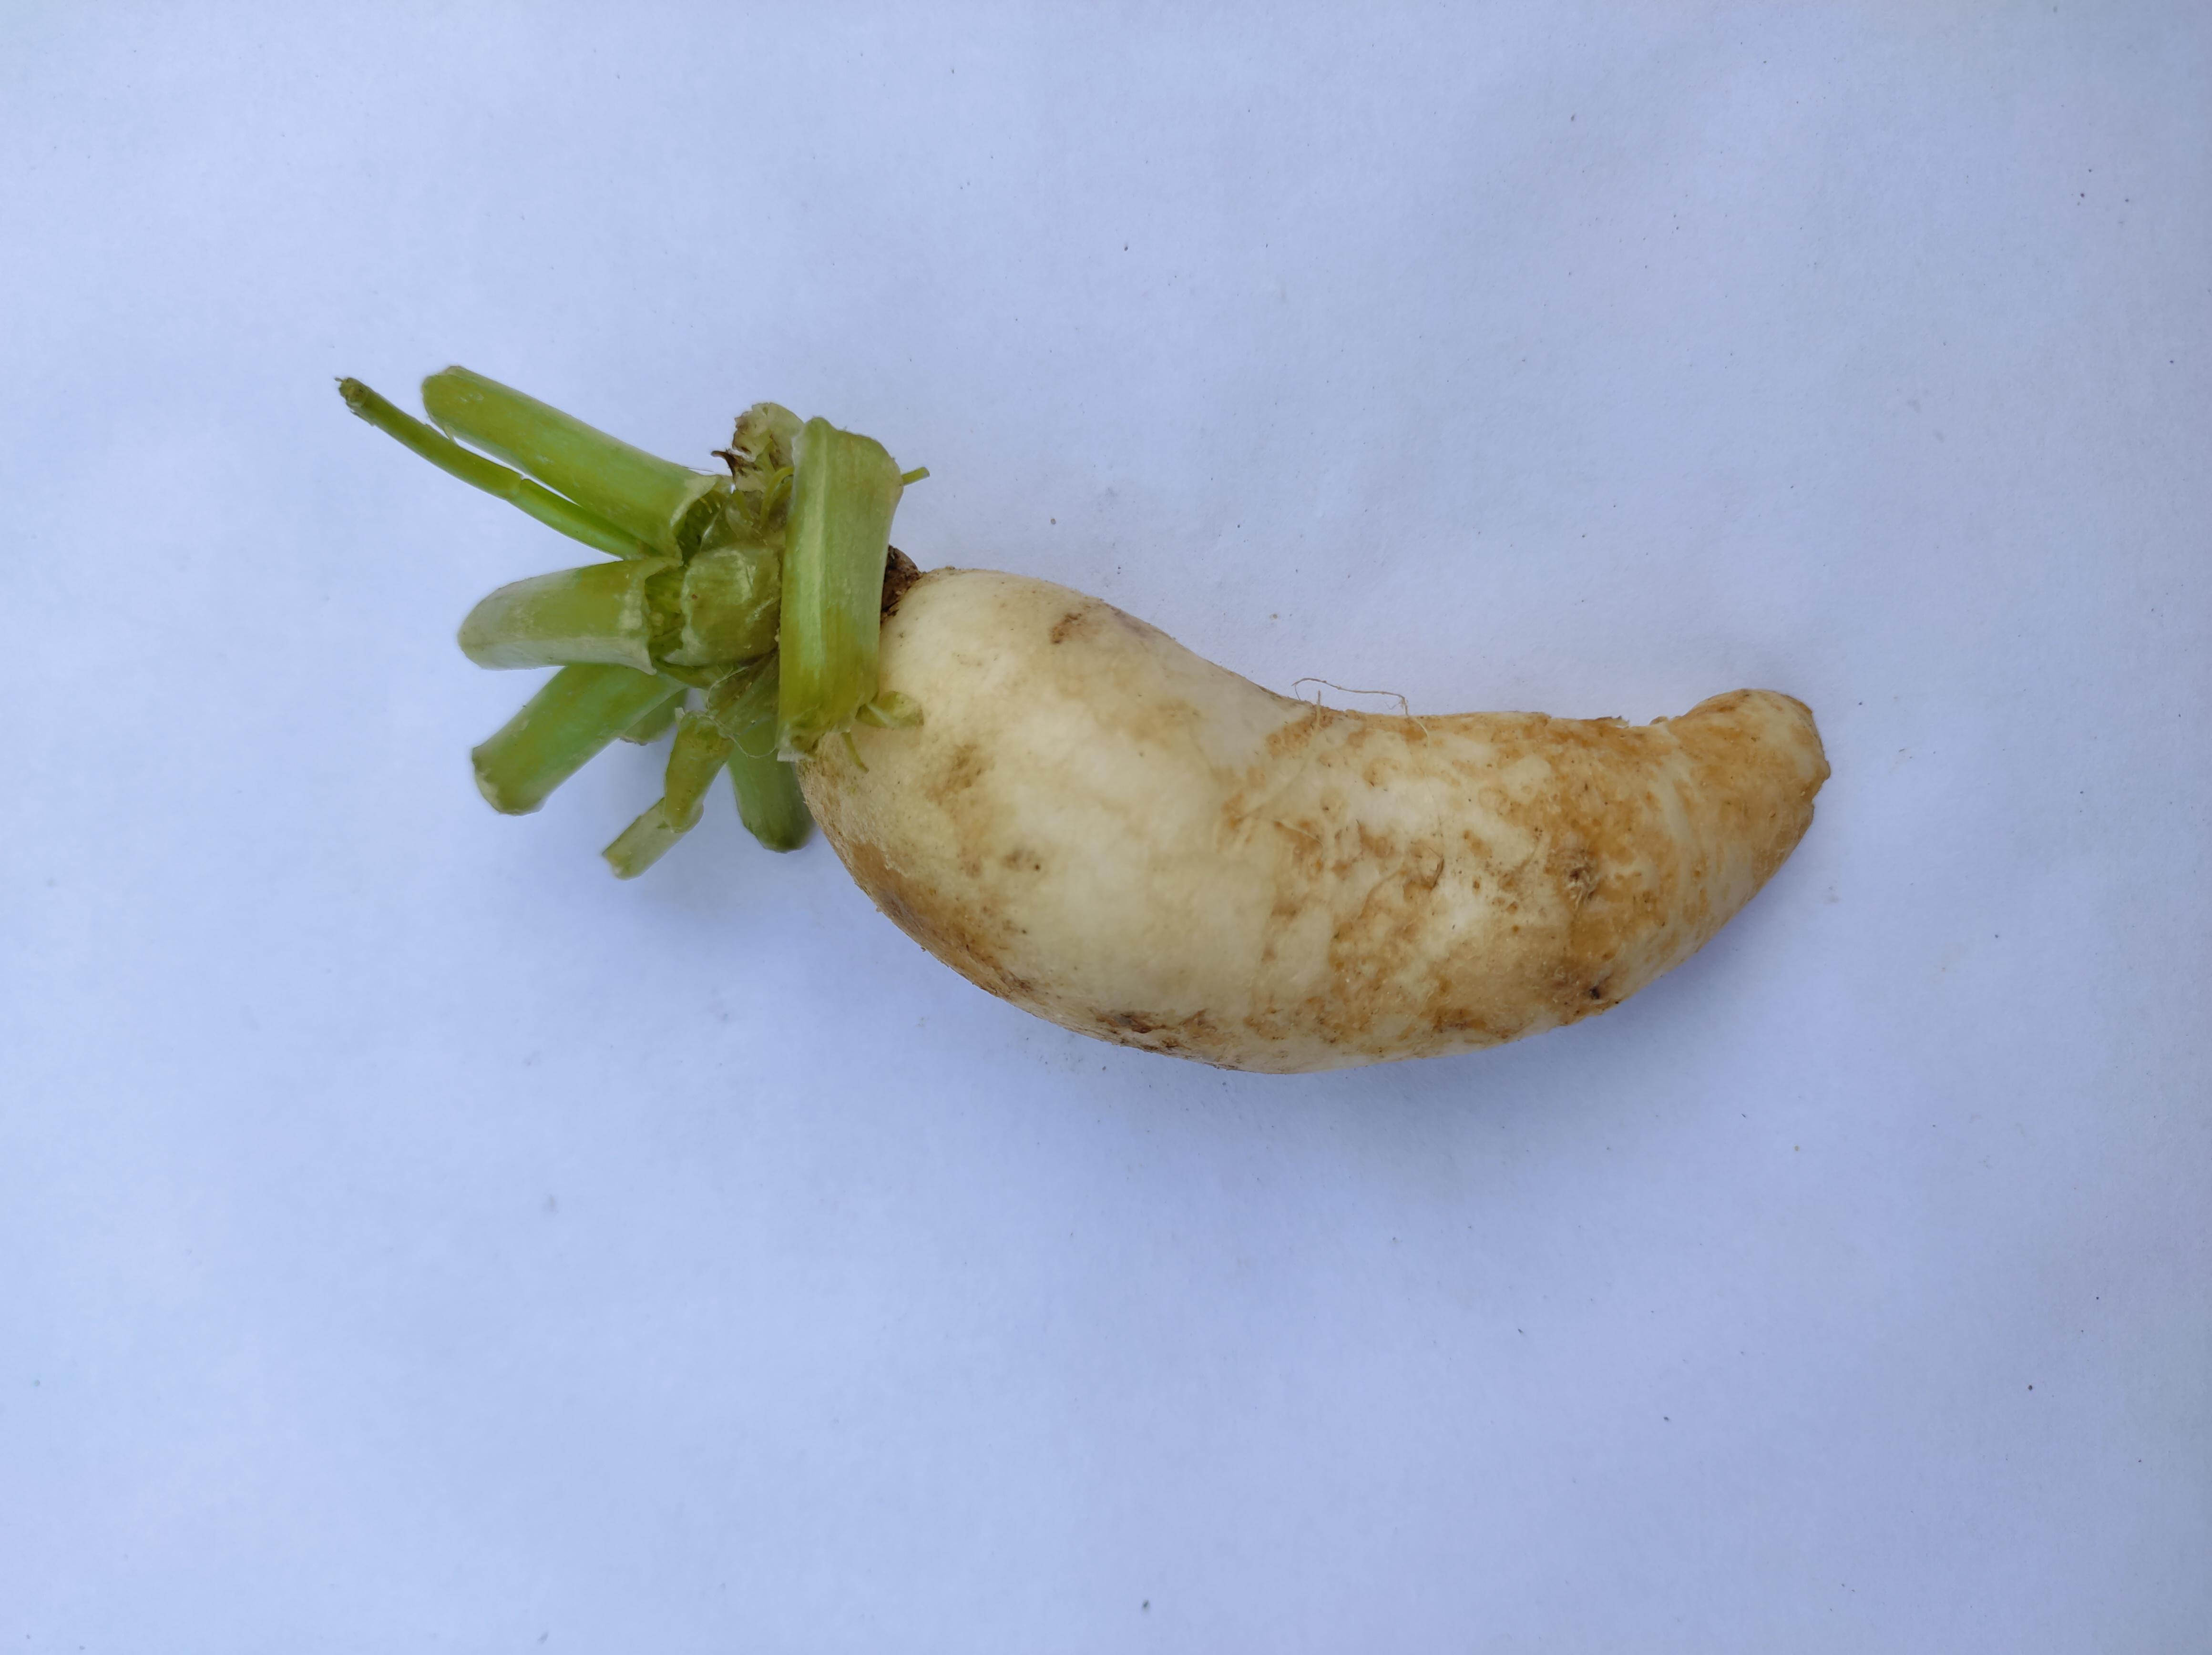
Label: Radish